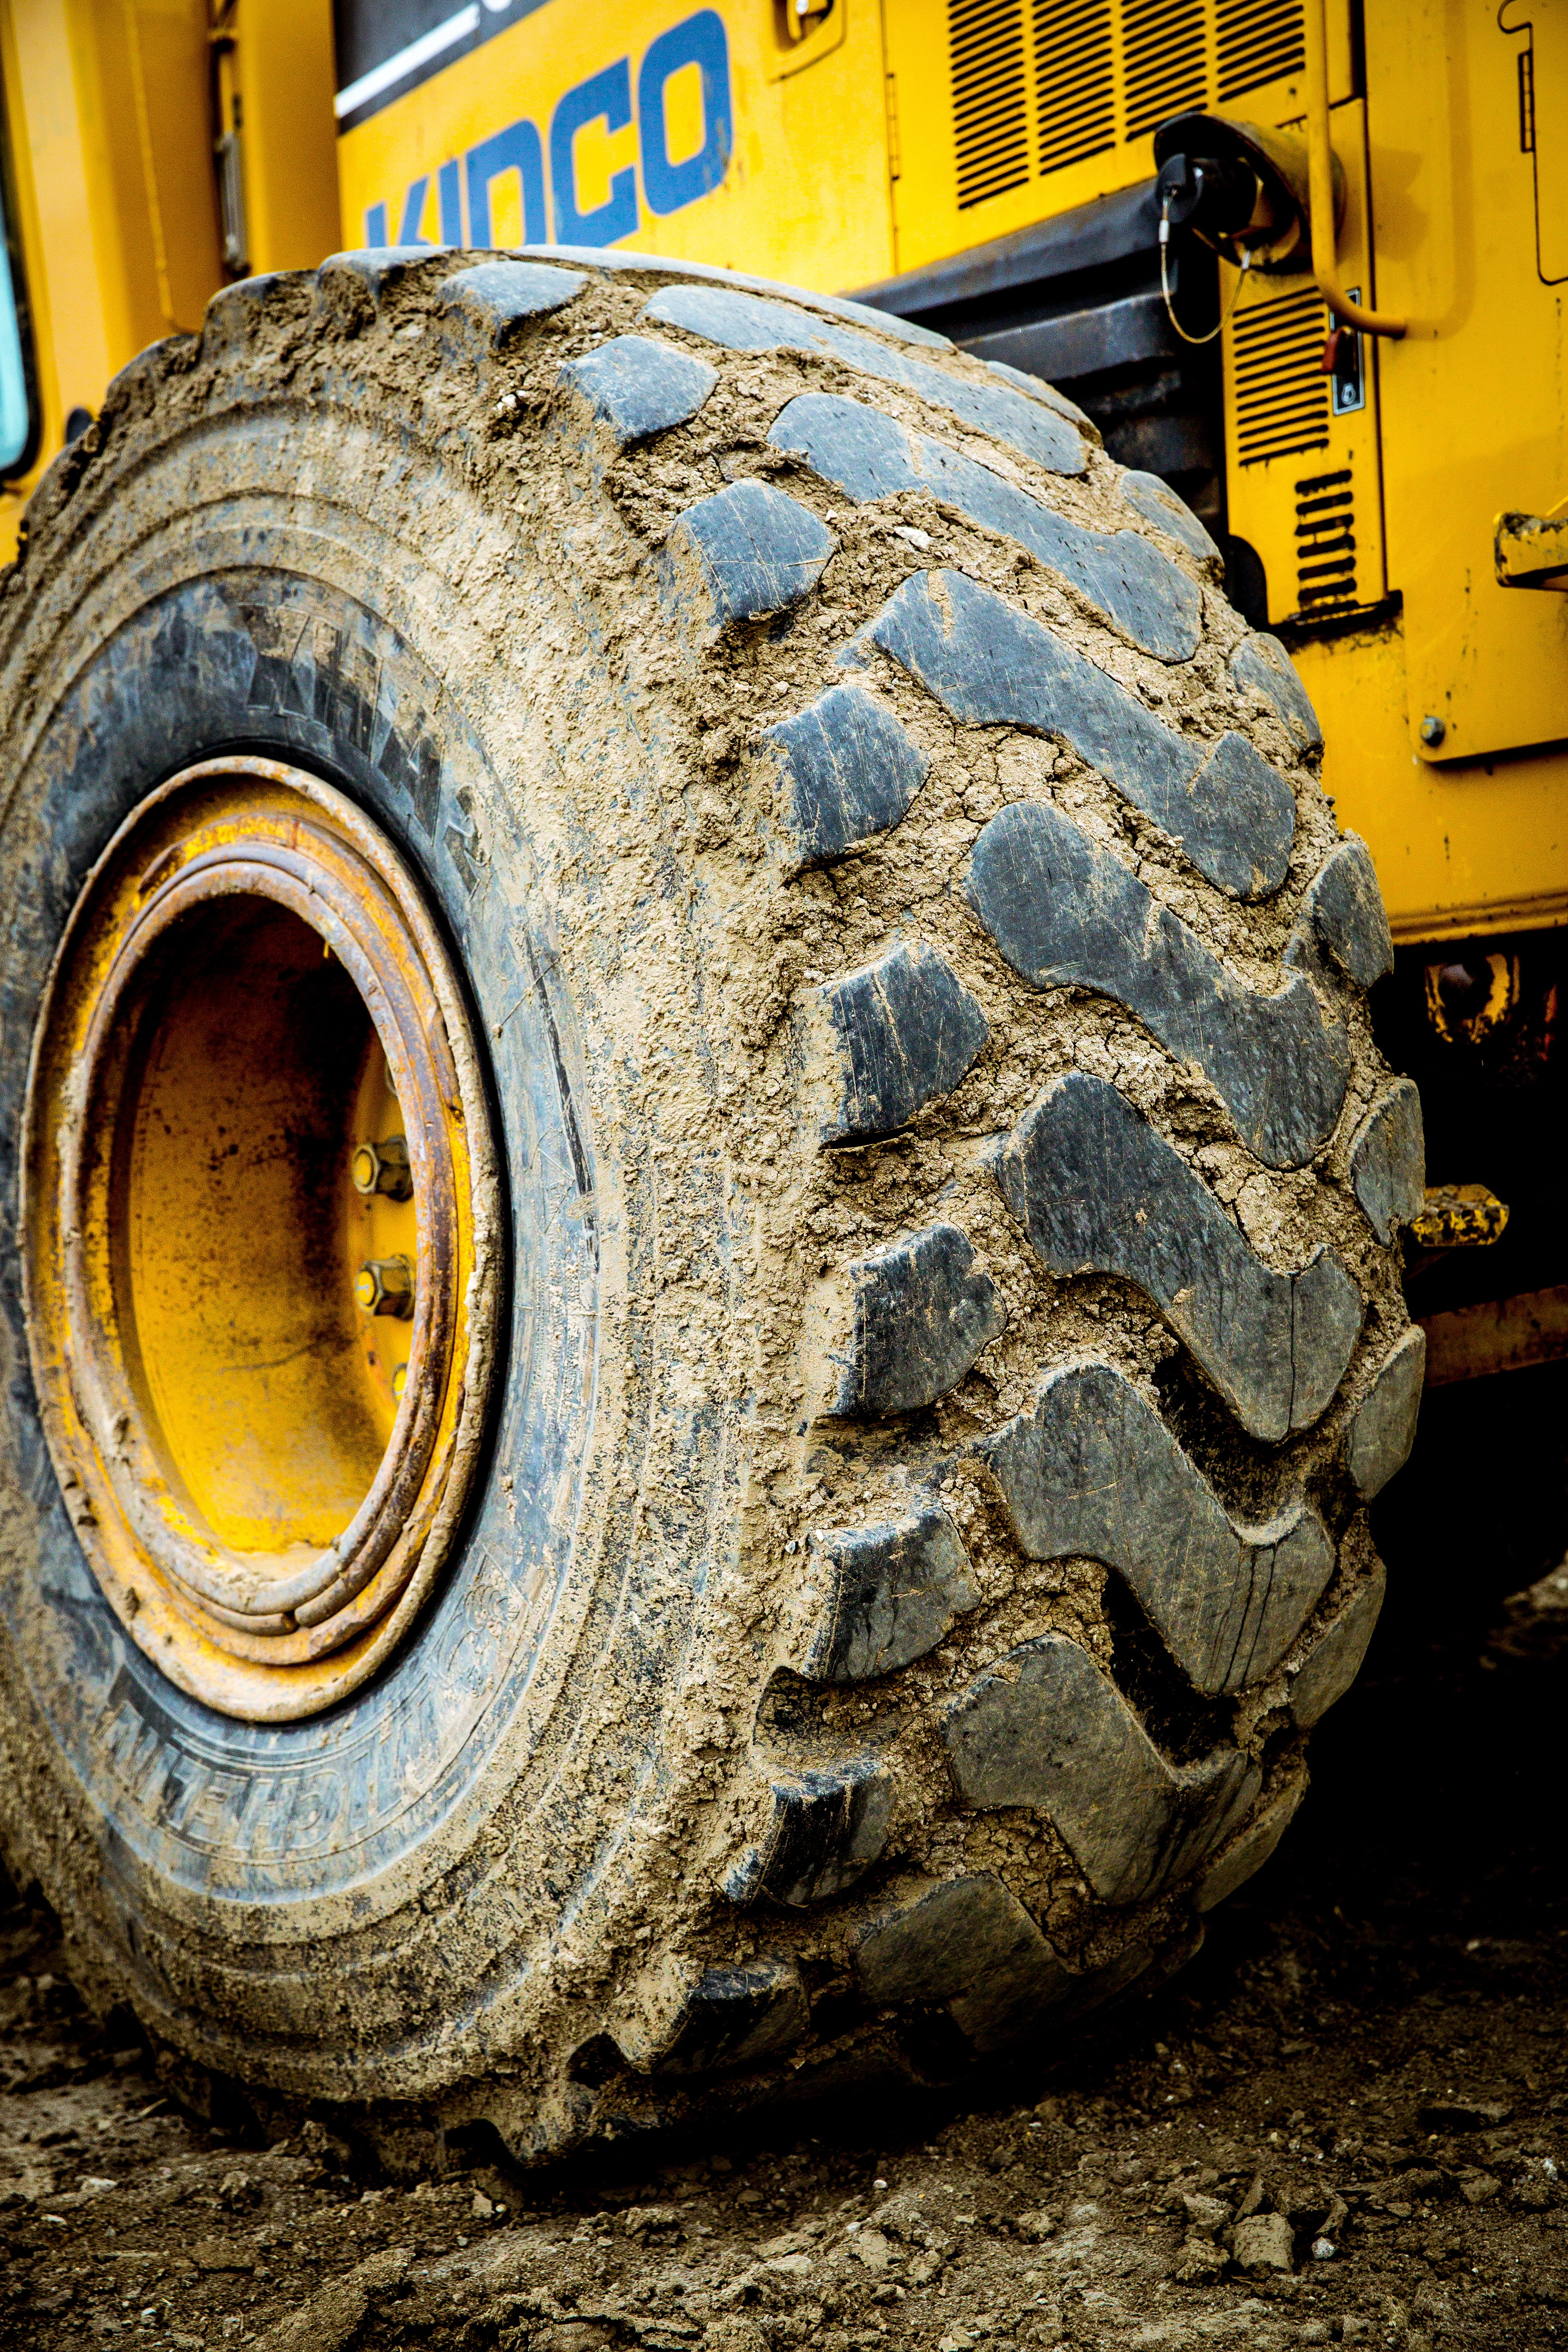
work, tractor, wheel, construction, vehicle, equipment, mud, soil, dirty, yellow, tire, bulldozer, construction site, site, development, muddy, heavy equipment, auto part, automotive tire, job site